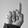
ASL letter: D